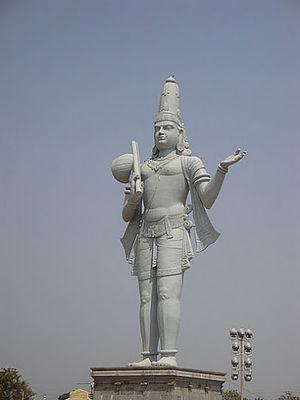
Cet article recense les statues les plus hautes actuellement érigées.